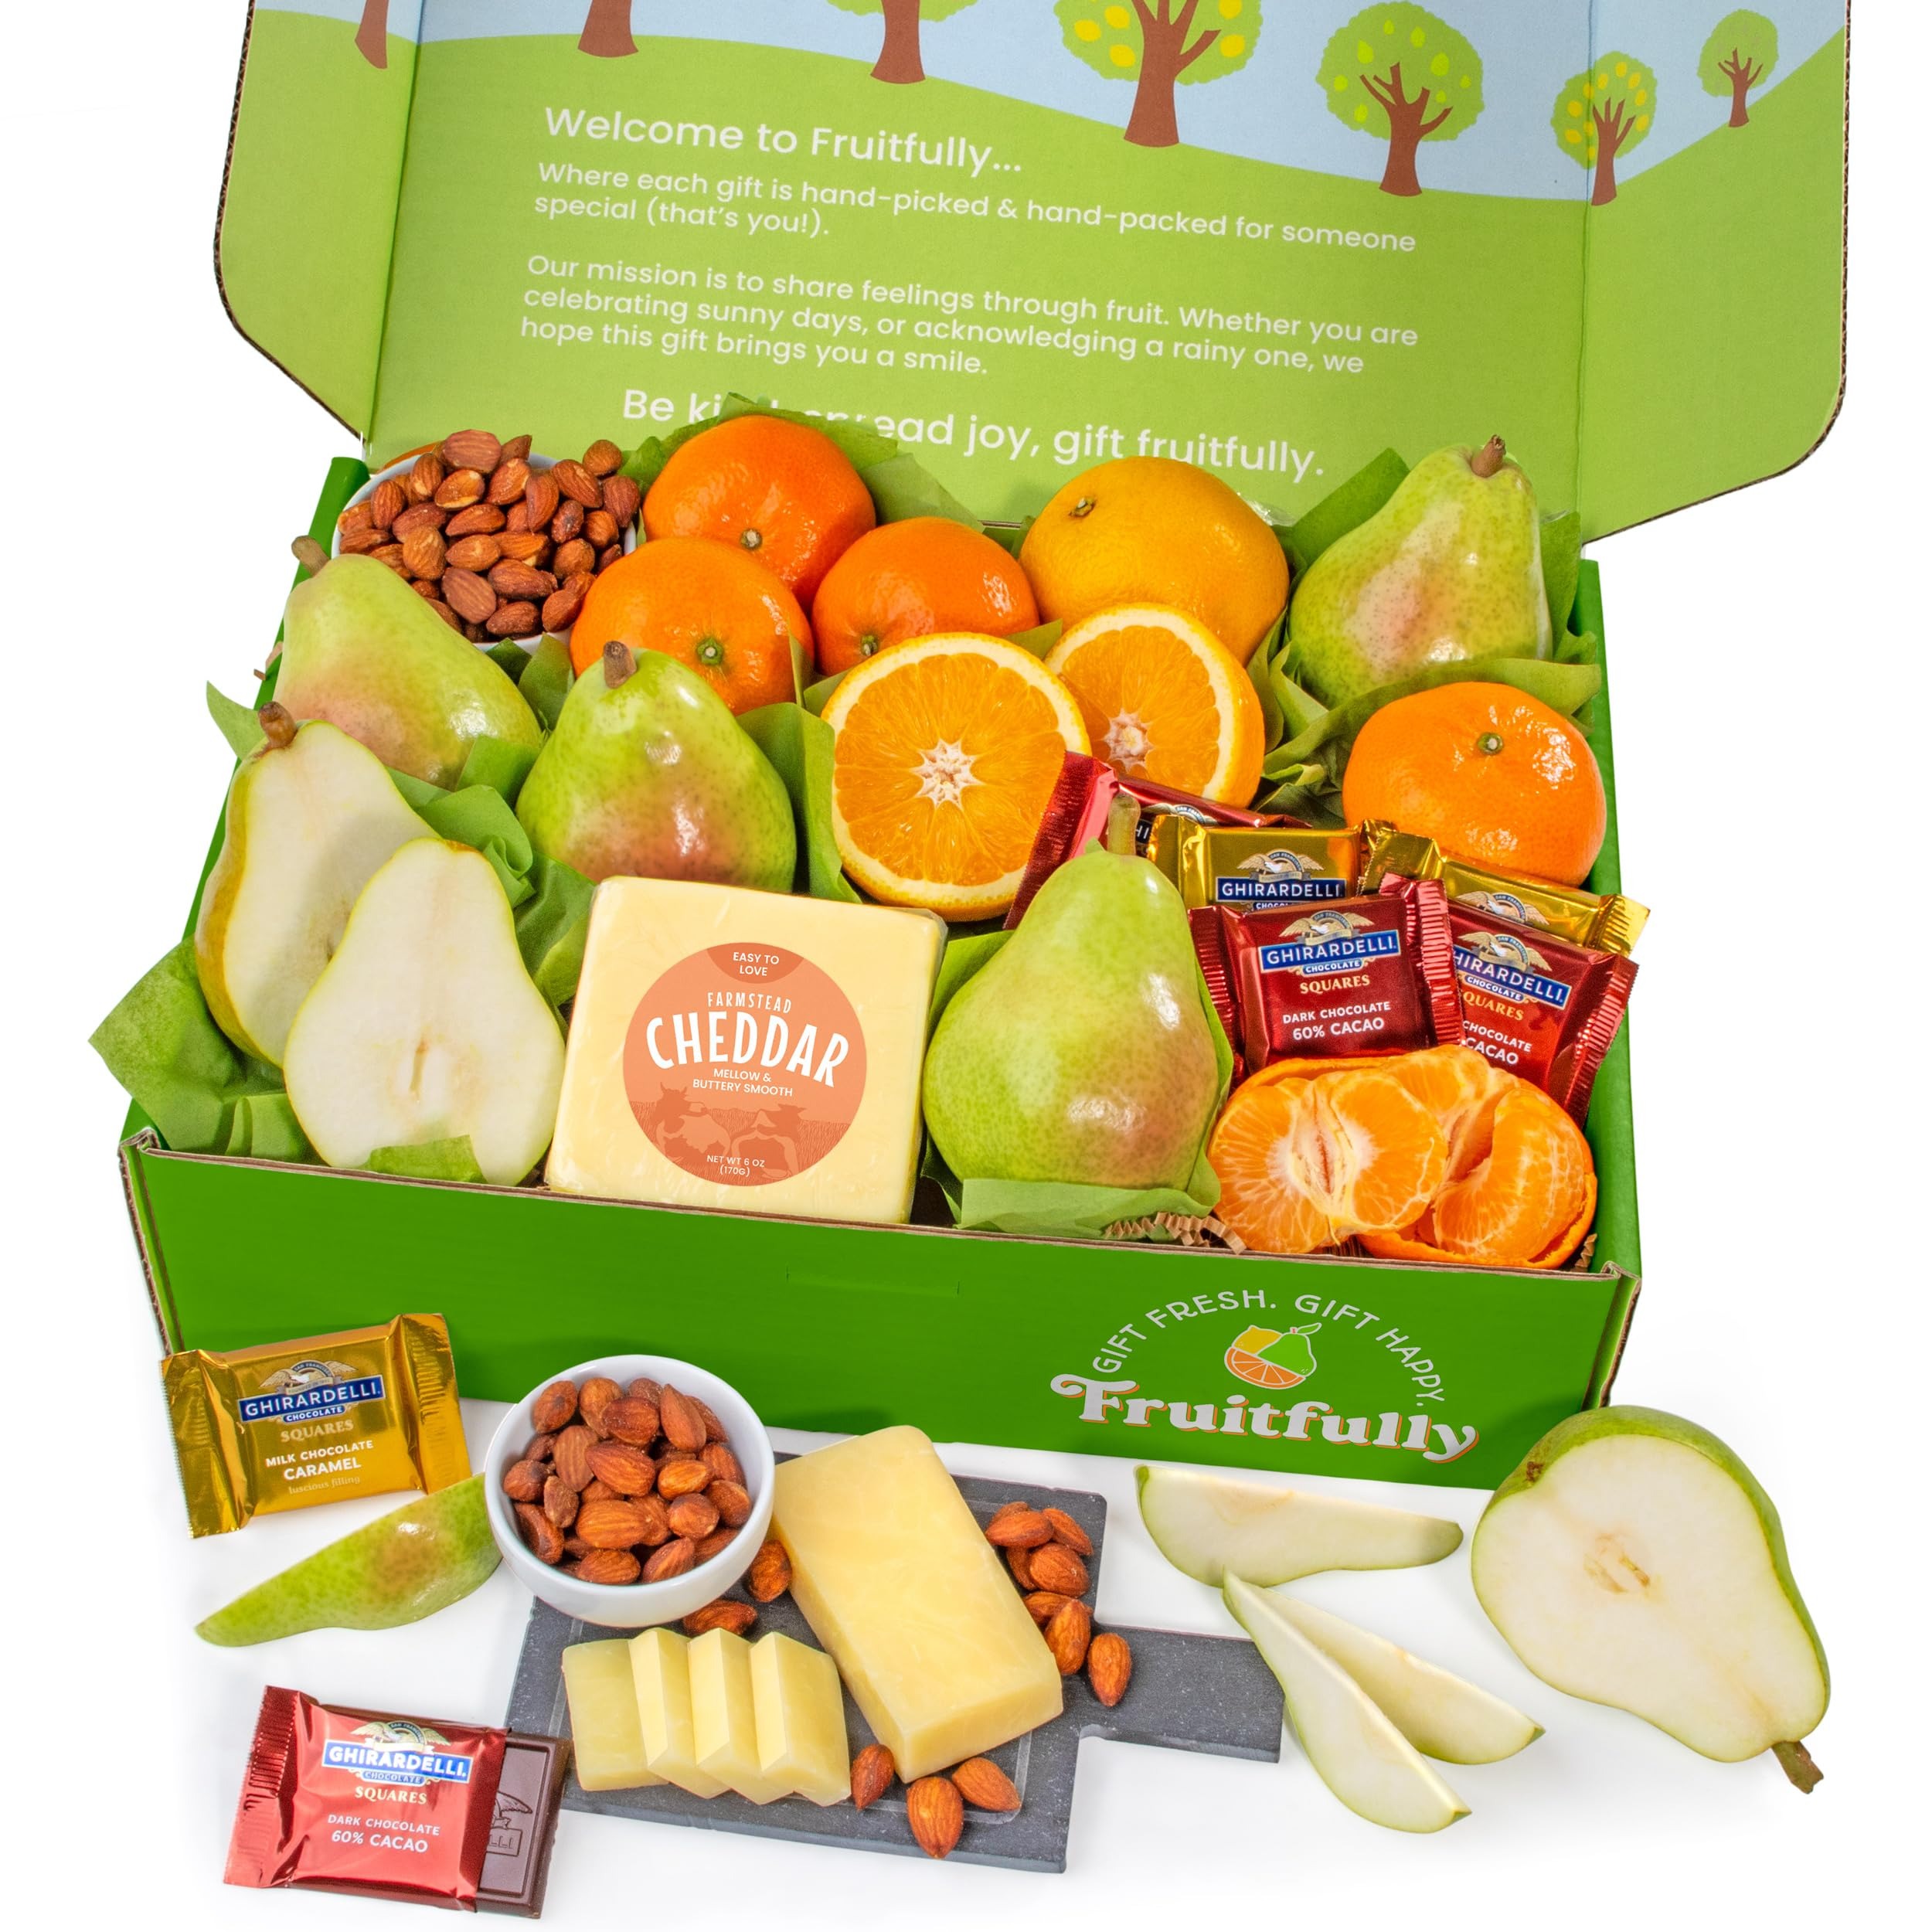
Item Name: A Gift Inside Harvest Favorites Fruit and Gourmet Gift Box
Bullet Point 1: Send best of the harvest fruits and gourmet treats in this wholesome gift box.
Bullet Point 2: Includes sweet and juicy green d'Anjou pears from our own orchards in summer.
Bullet Point 3: Add a little zing with Satsuma Mandarins and Navel oranges.
Bullet Point 4: Partnered with natural artisanal Green Label Gouda, whole roasted almonds, and hand-made vanilla caramels wrapped in wax paper.
Bullet Point 5: Packed in our eco-friendly recyclable box, gift messaging available at checkout.
Value: 1.0
Unit: Count

Price: 72.65